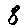
Label: 8